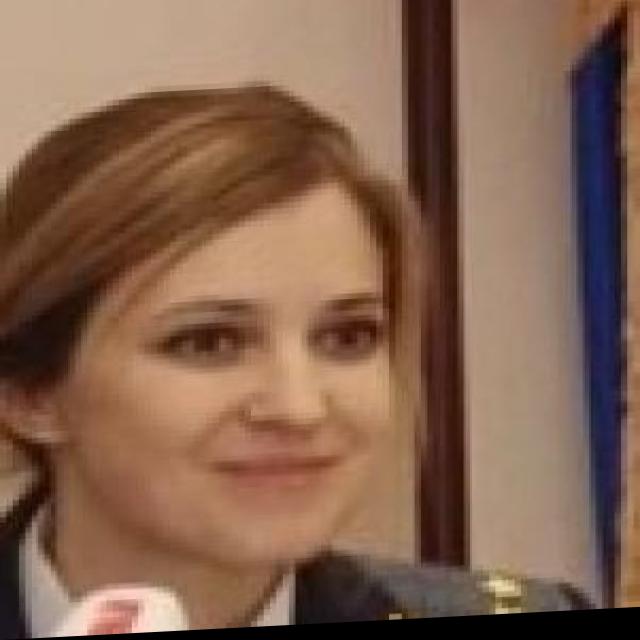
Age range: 21-44